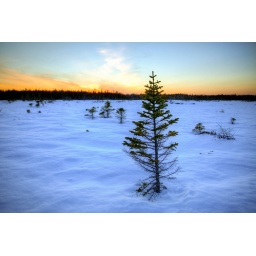
little pine tree in the big heath